Undōkōenmae Station (Aomori)

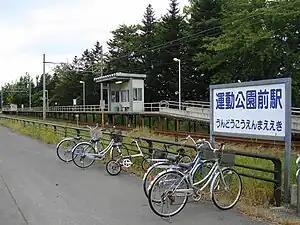
Undōkōenmae Station in September 2010

is a railway station in the city of Hirosaki, Aomori, Japan, operated by the private railway operator Kōnan Railway Company.